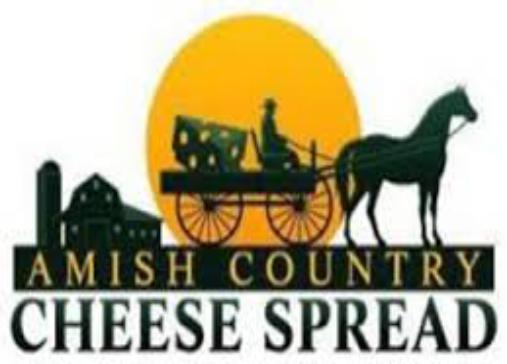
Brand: amish
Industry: Necessities